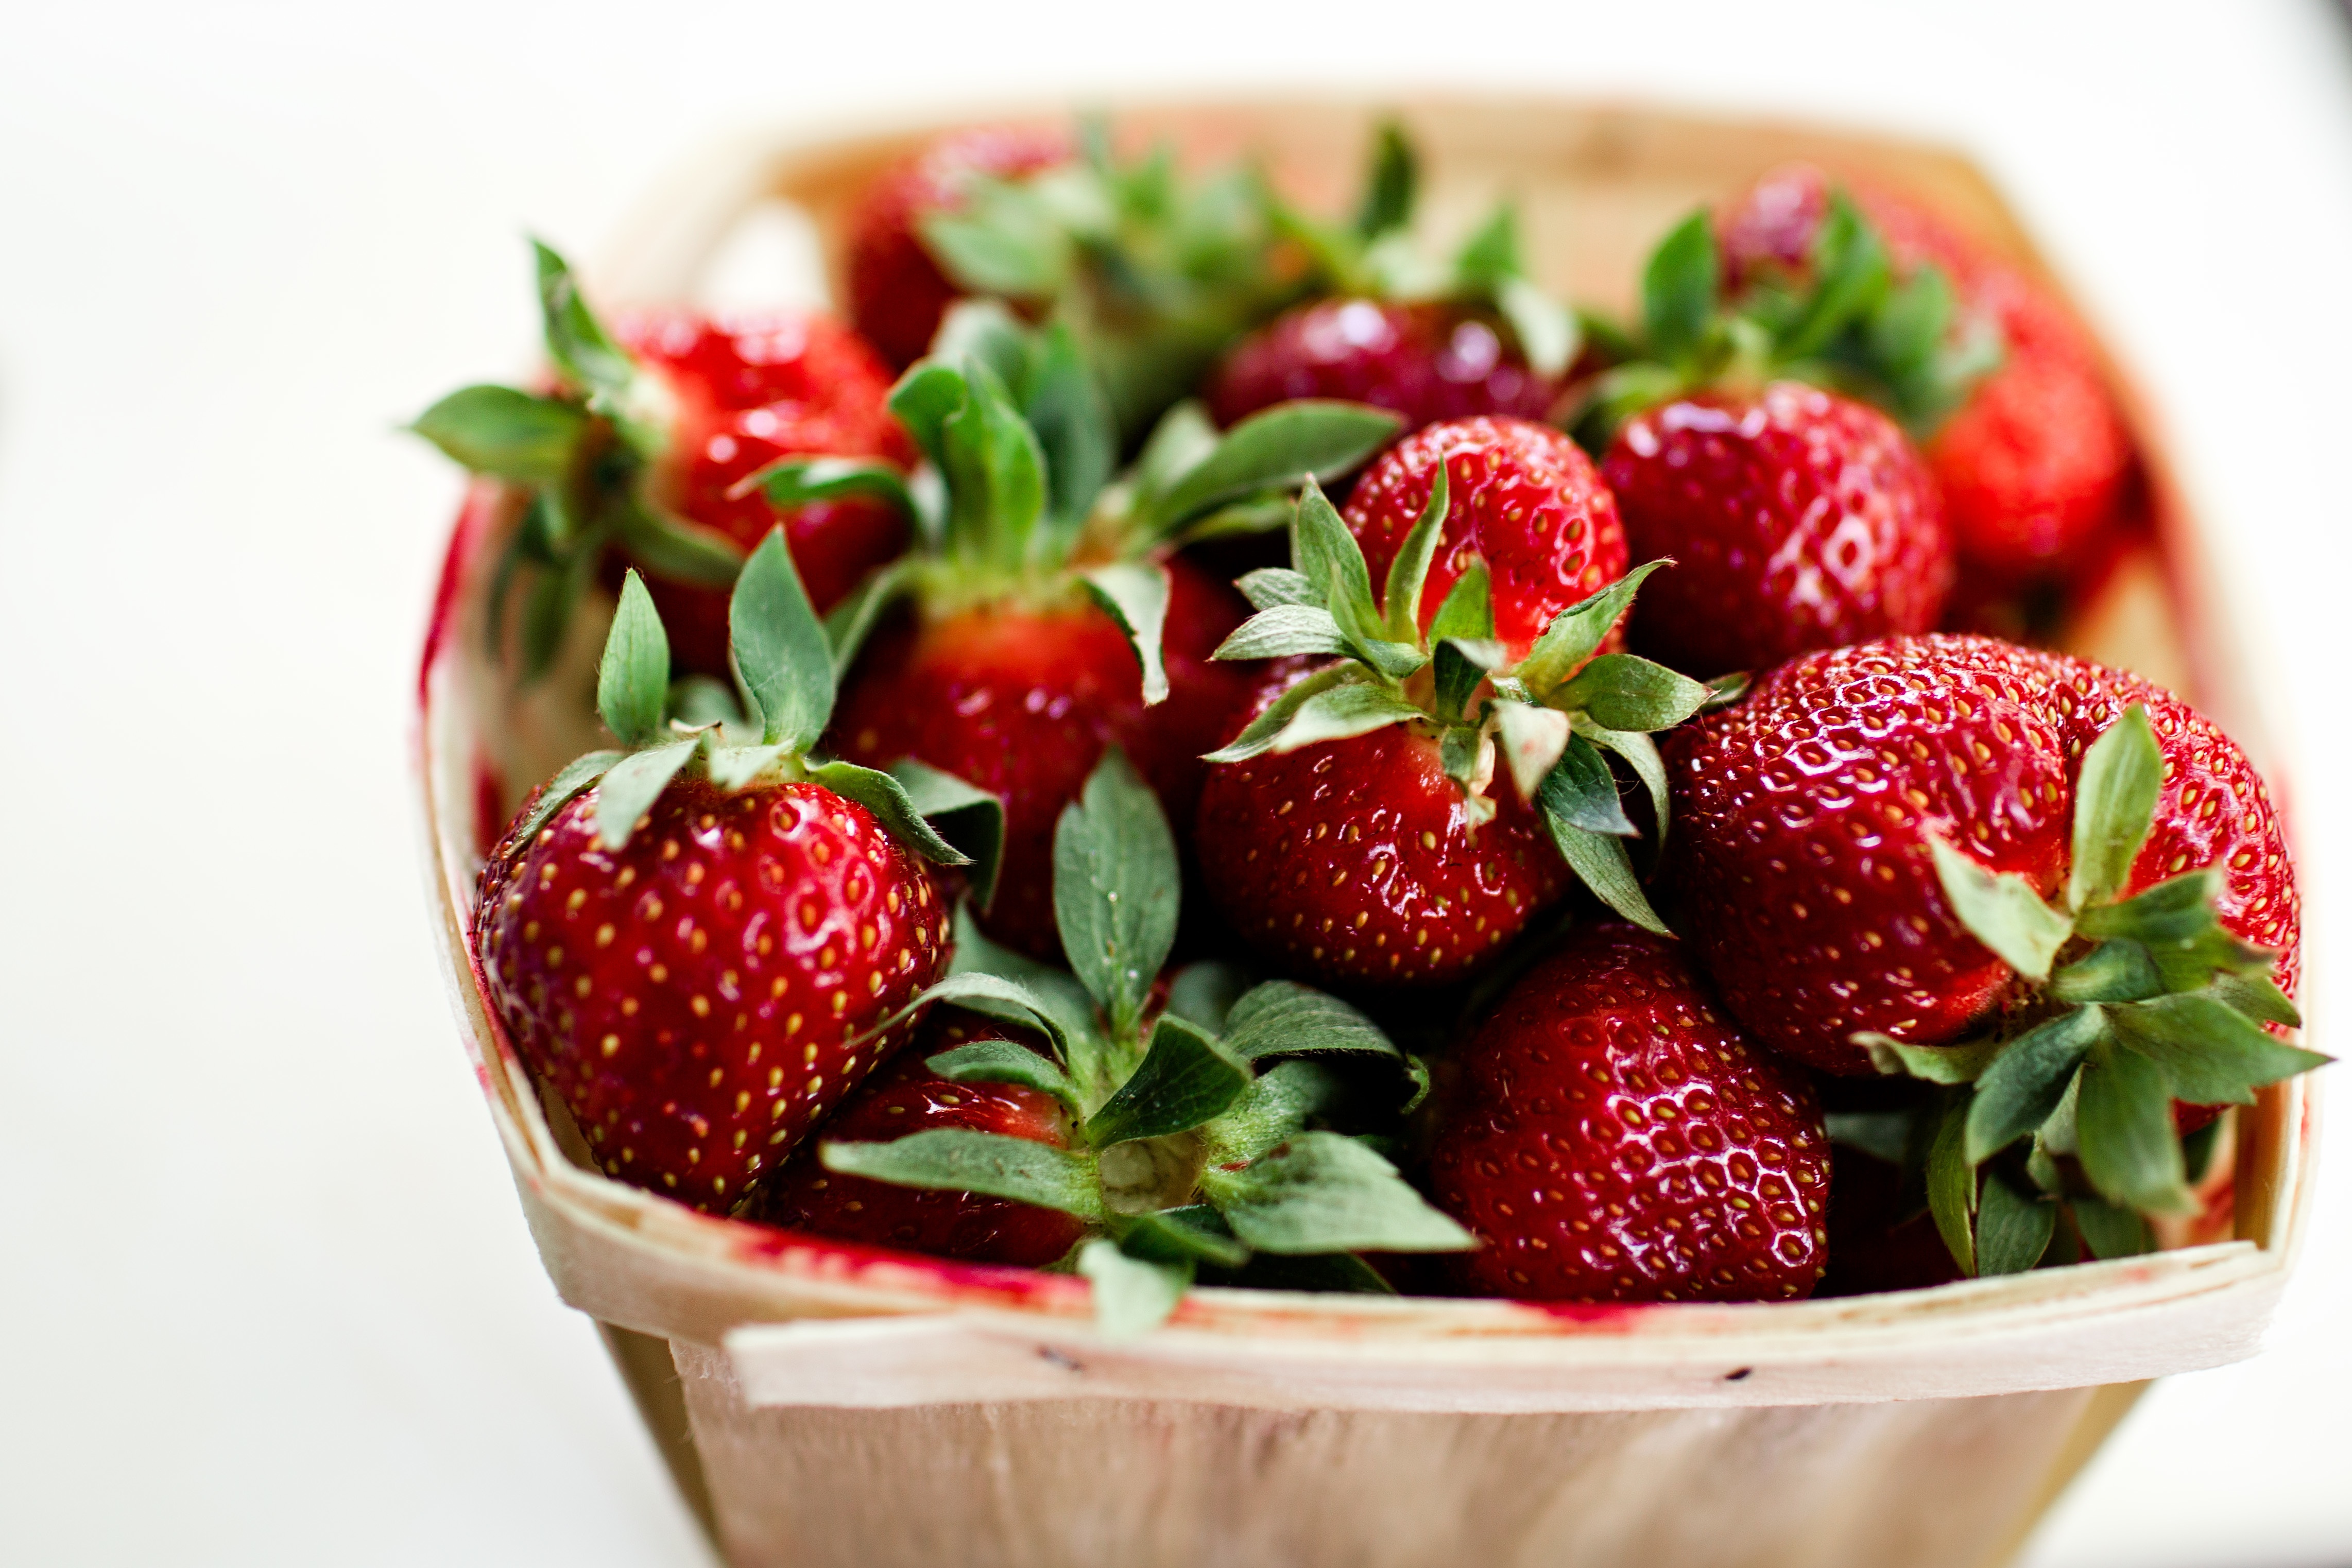
plant, fruit, berry, meal, food, produce, basket, breakfast, strawberry, punnet, strawberries, frutti di bosco